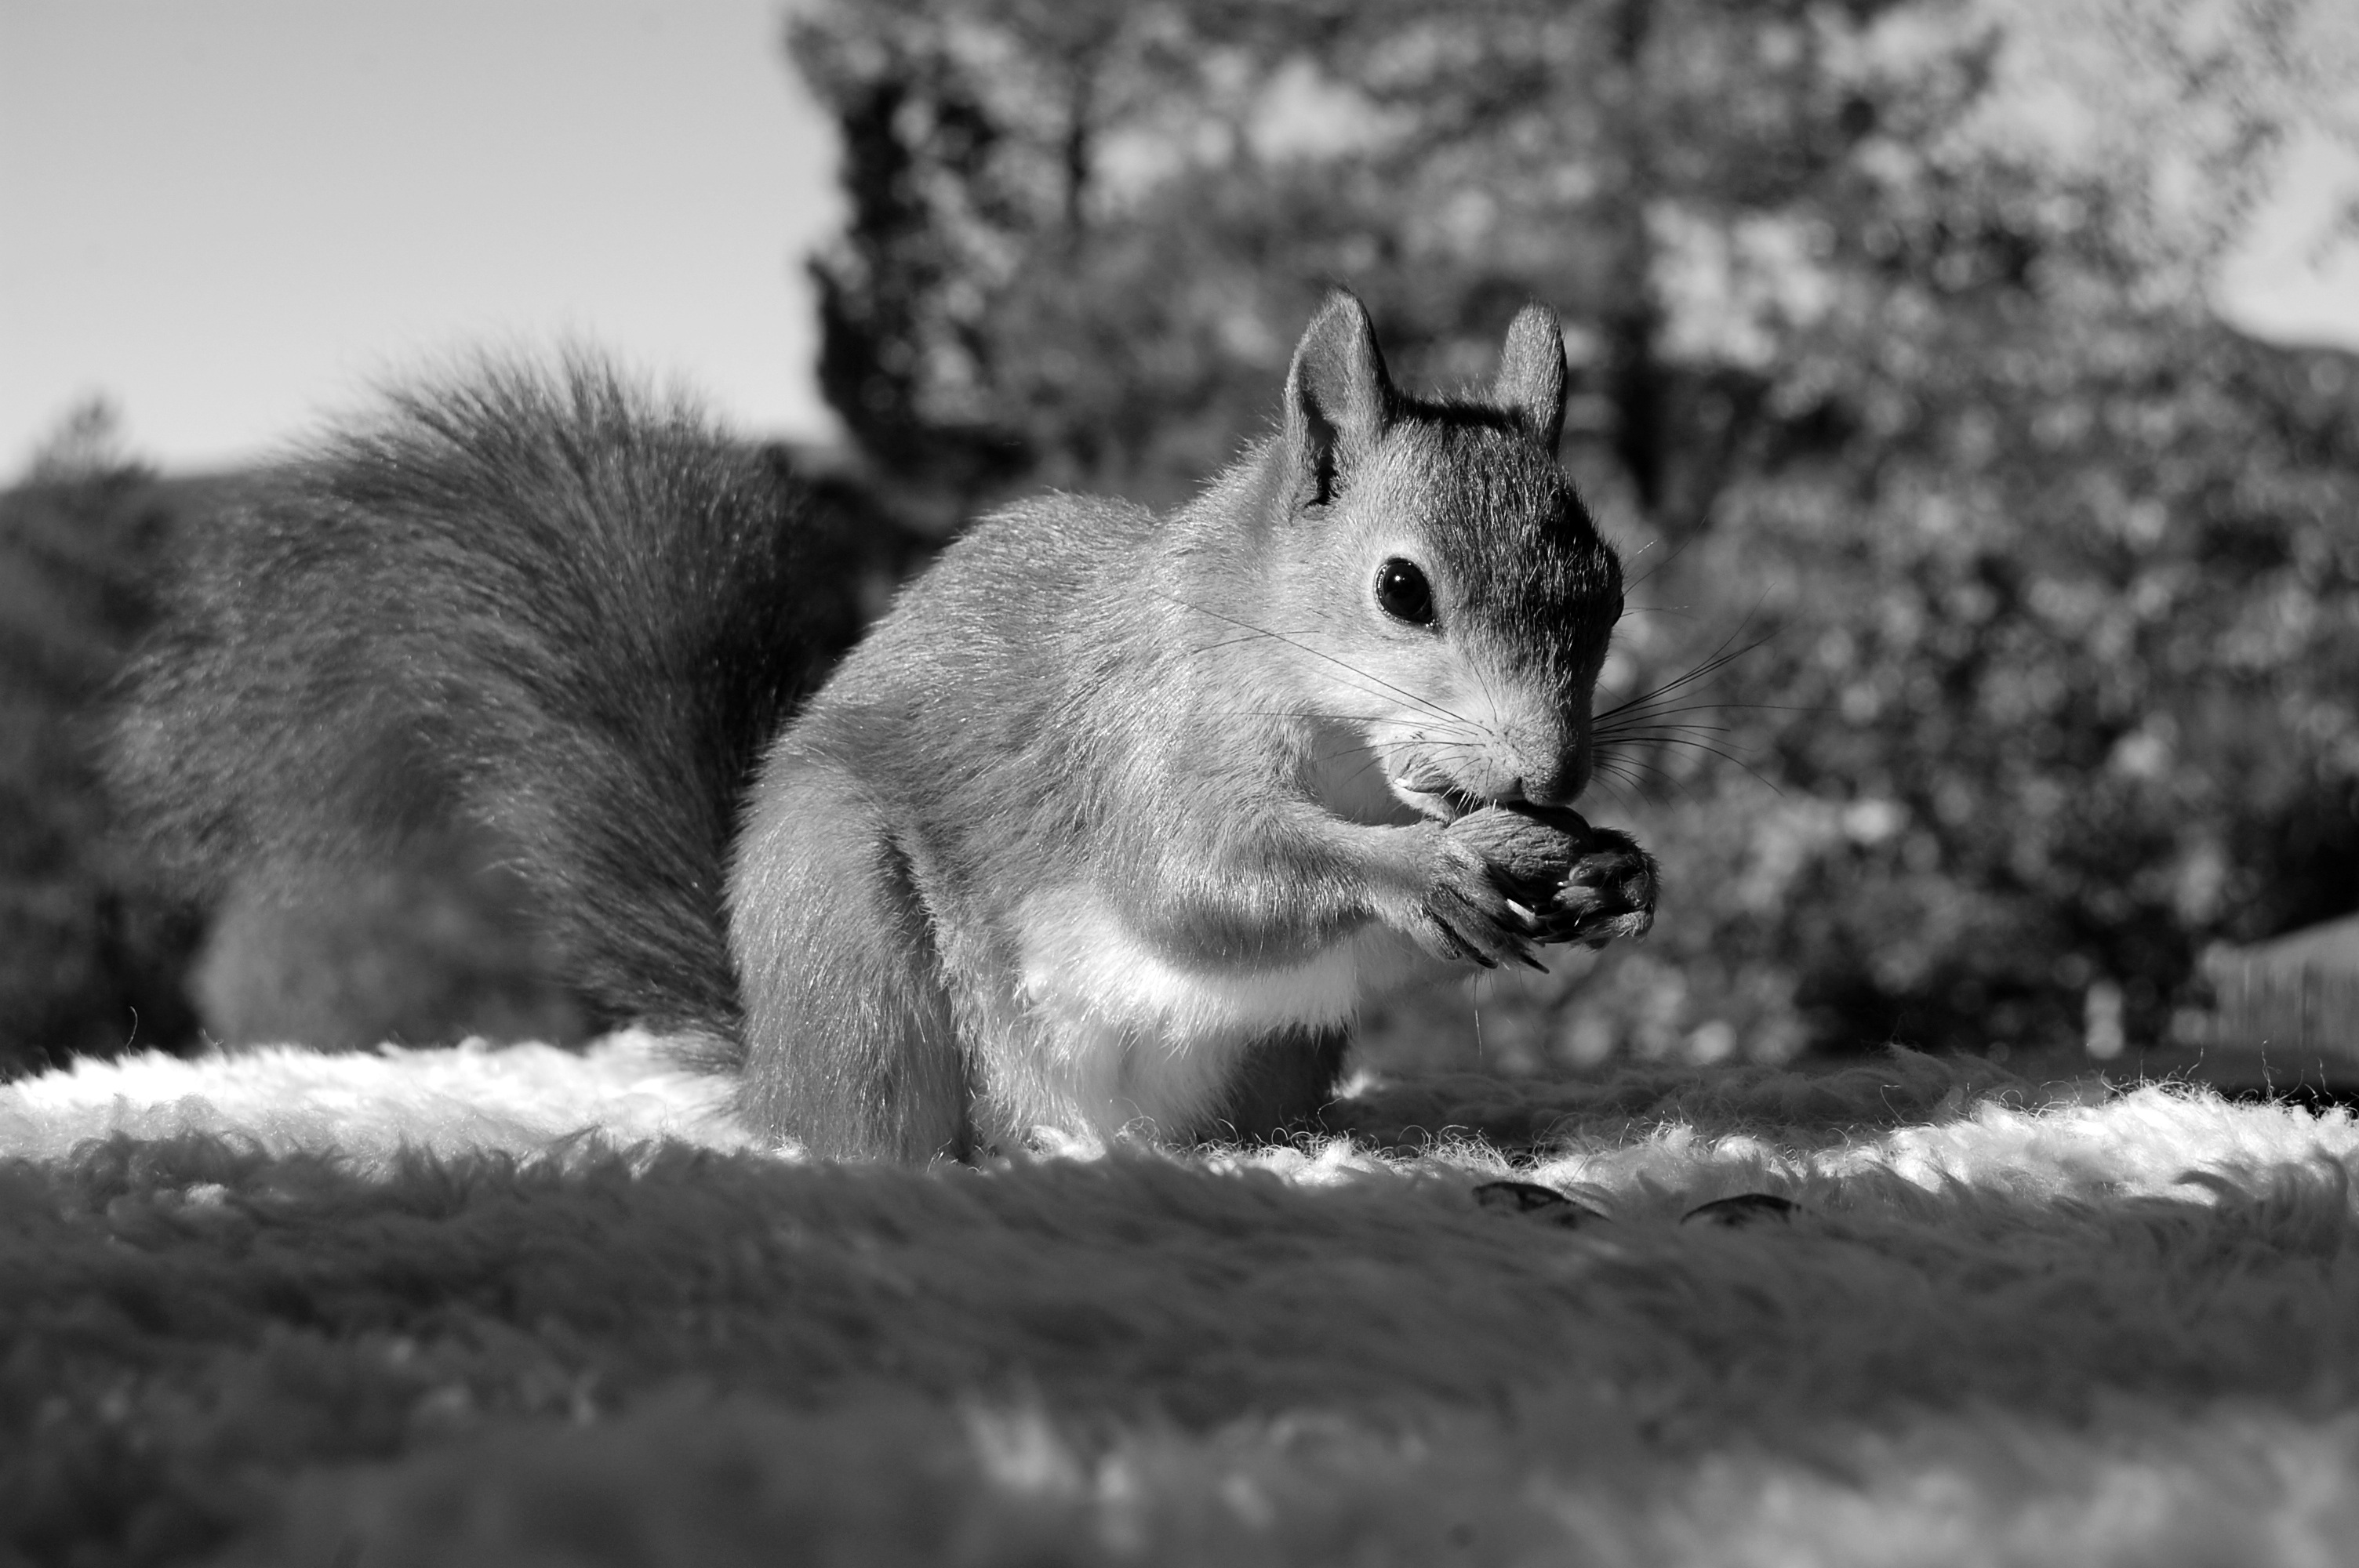
nature, black and white, wildlife, mammal, squirrel, nut, monochrome, rodent, fauna, whiskers, animals, vertebrate, chipmunk, the nature of the, monochrome photography